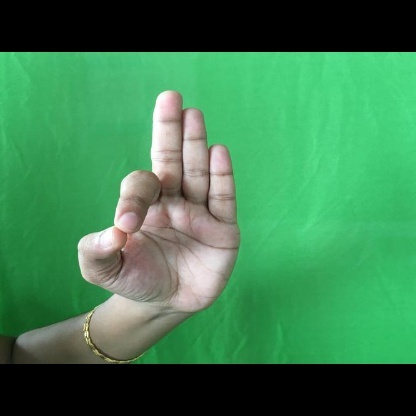
Mudra: Aralam